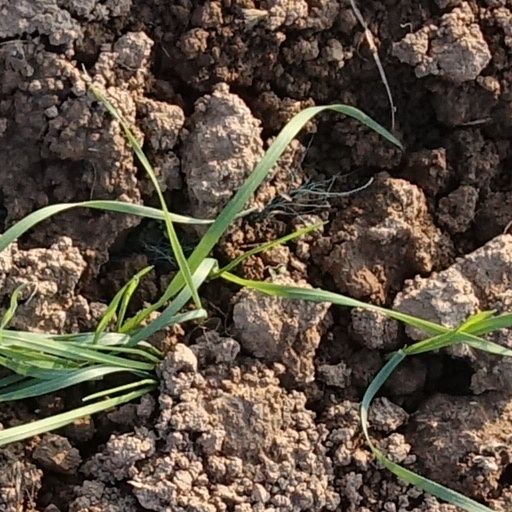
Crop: wheat